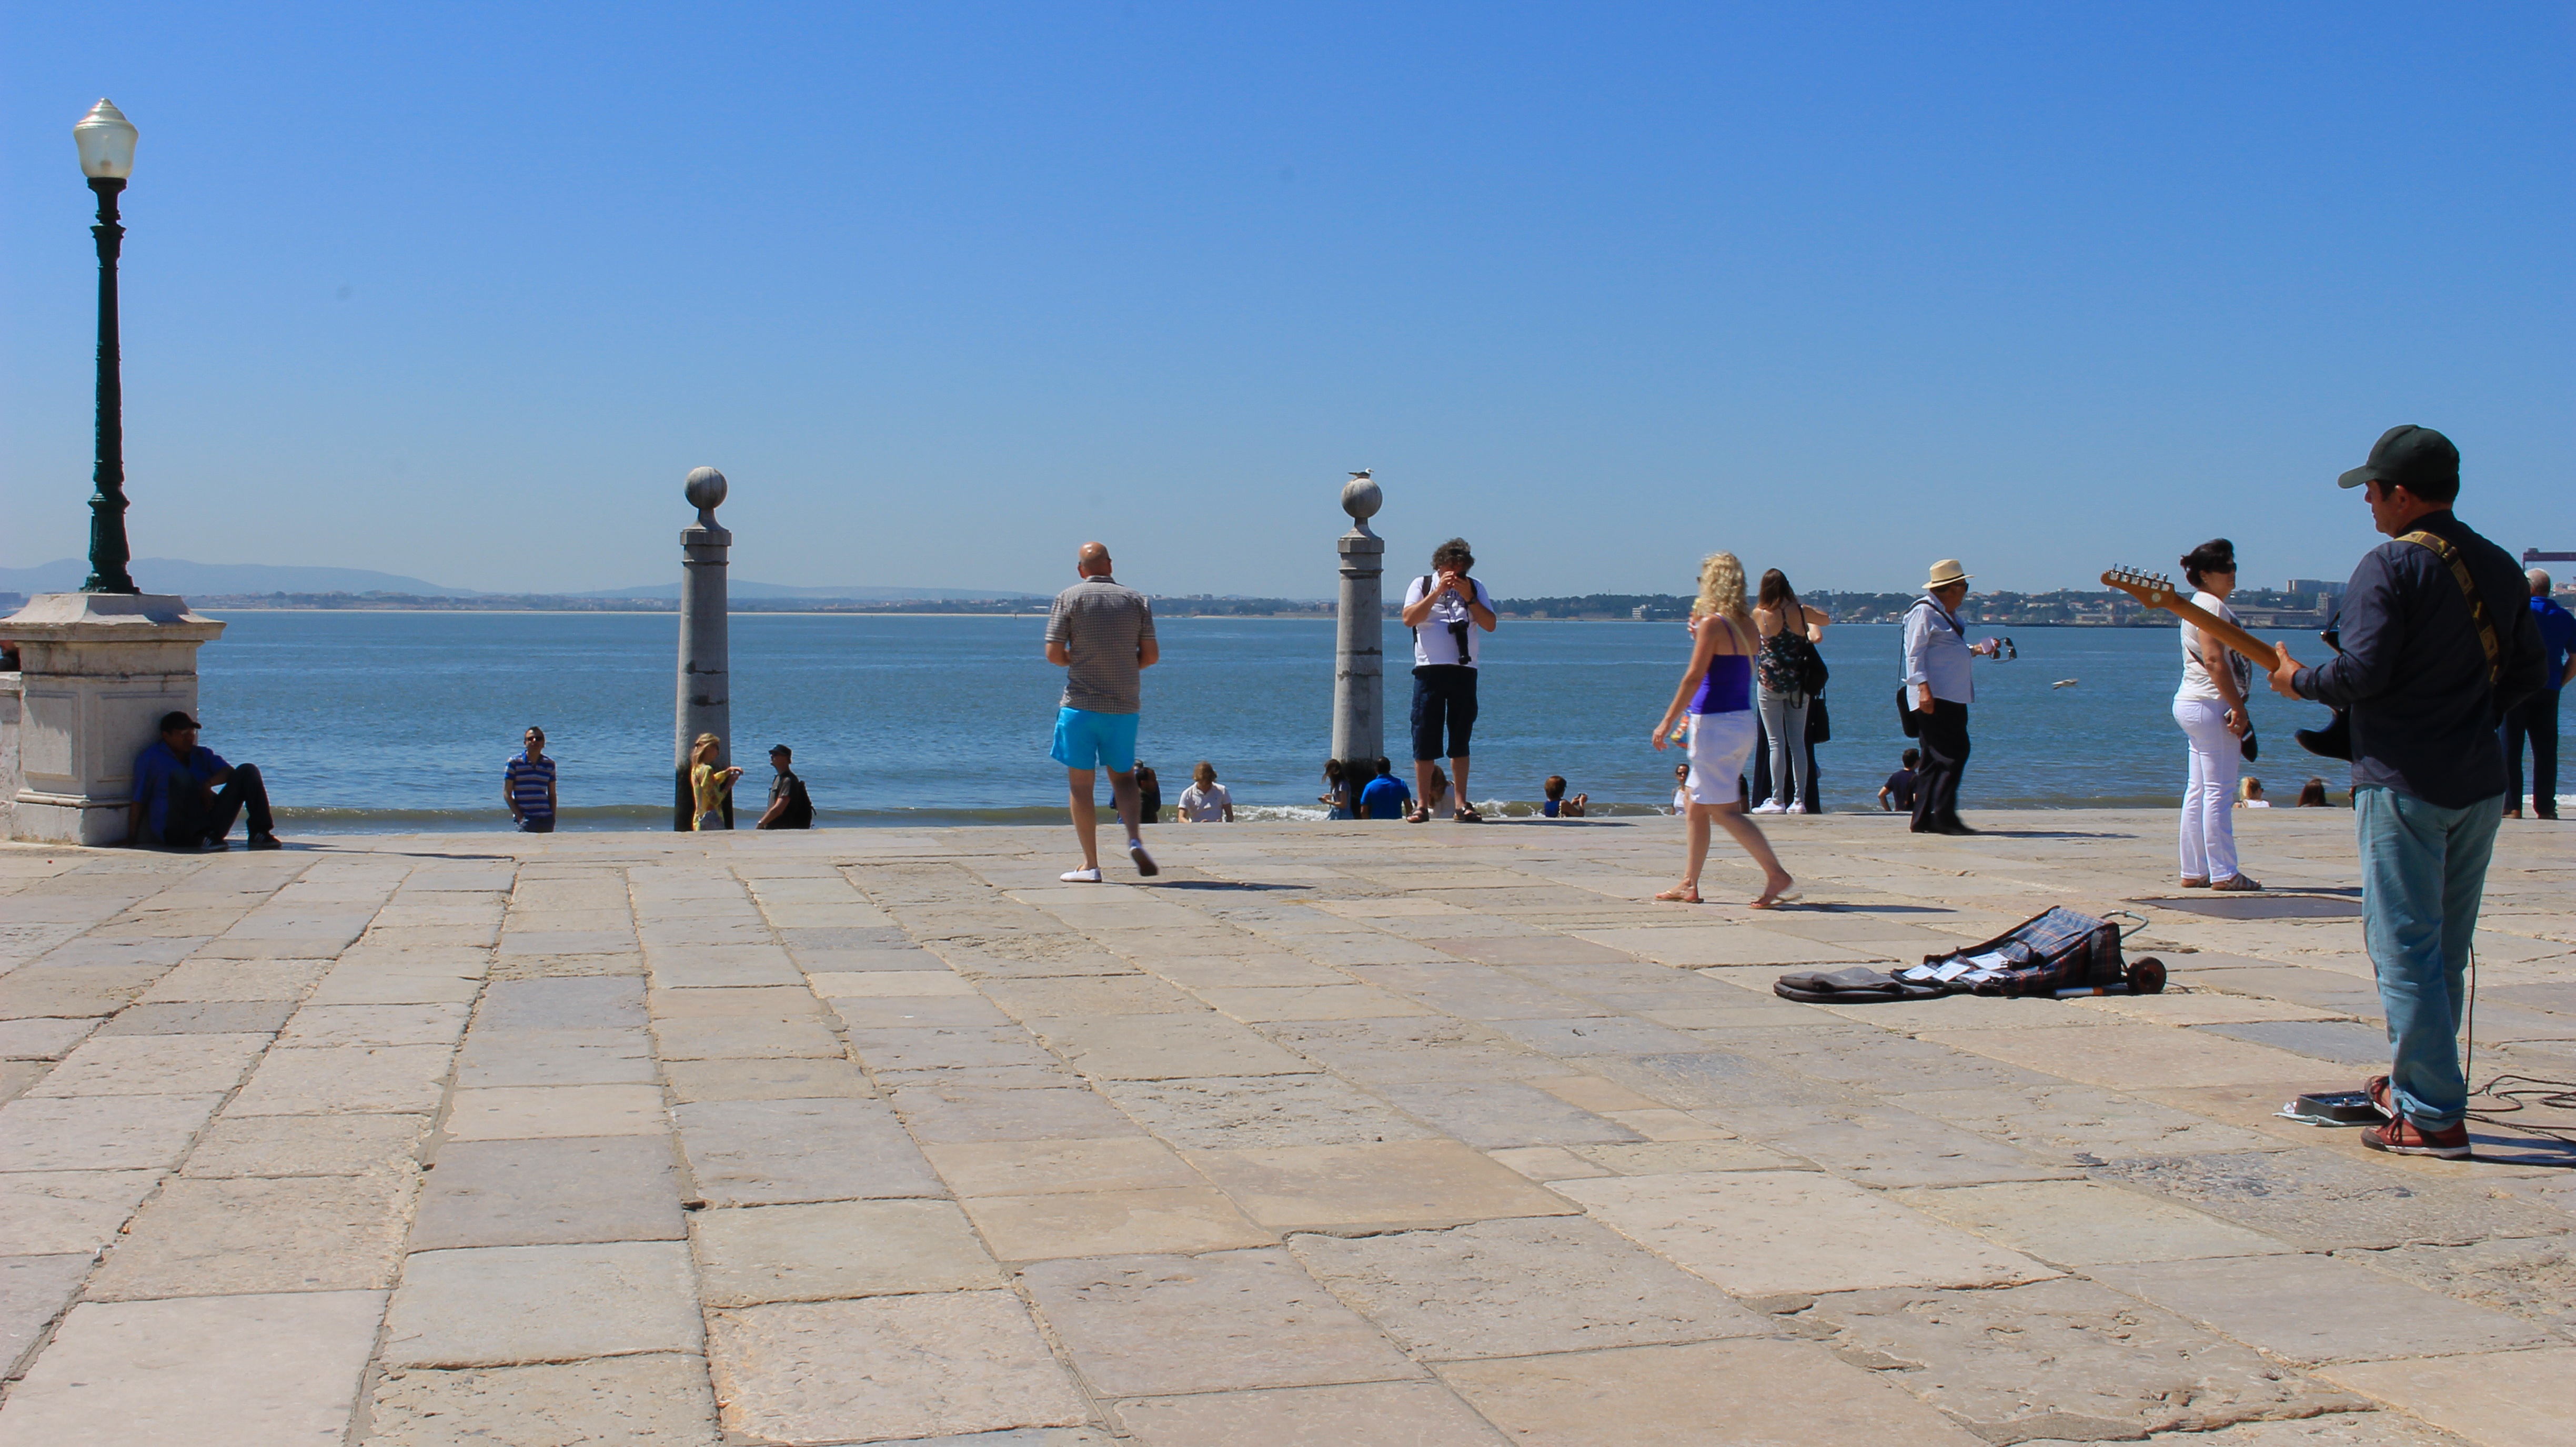
beach, sea, boardwalk, walkway, vacation, tourism